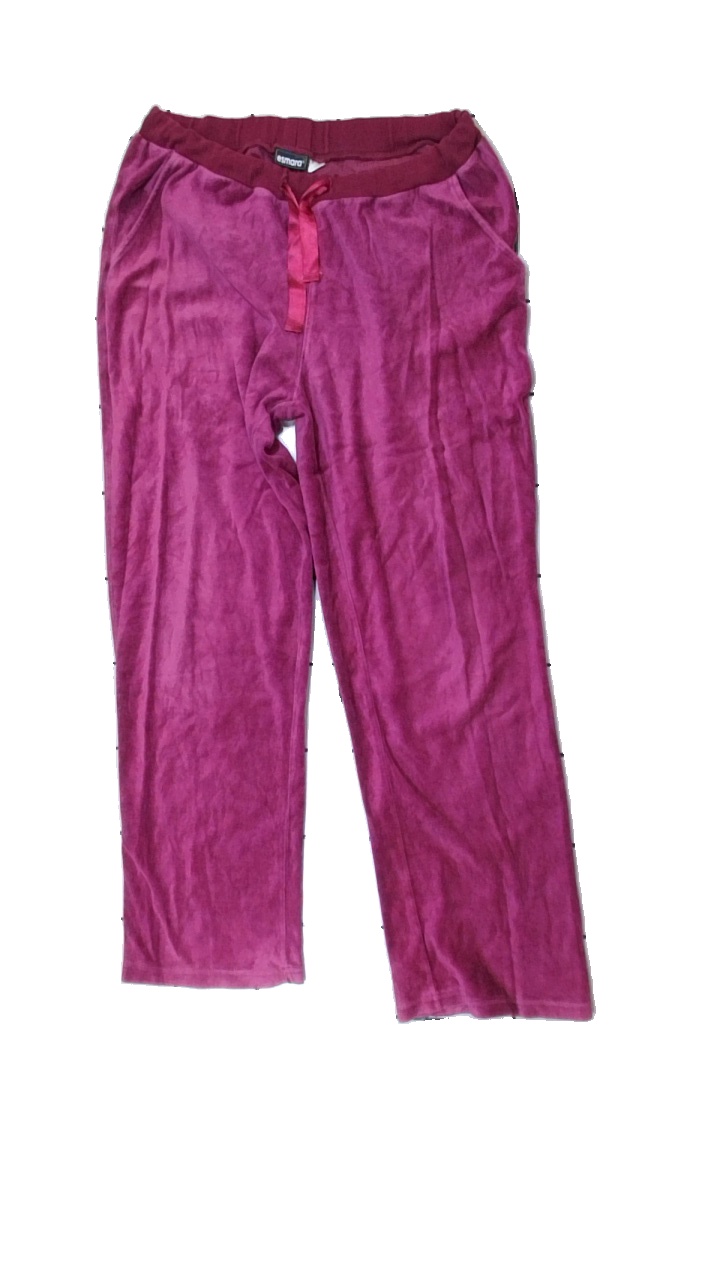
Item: Trousers (Ladies)
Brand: Esmara (lidl)
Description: lila sammetsbyxor, noppriga snören i midjan
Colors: Purple
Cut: Regular
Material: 100% cotton
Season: All
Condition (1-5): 4
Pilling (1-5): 4
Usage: Reuse
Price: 50-100